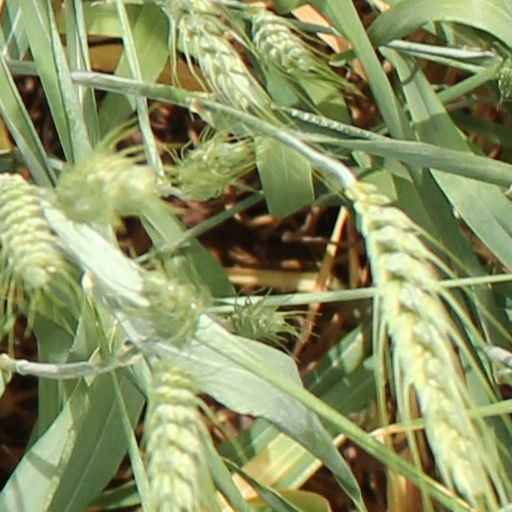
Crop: wheat